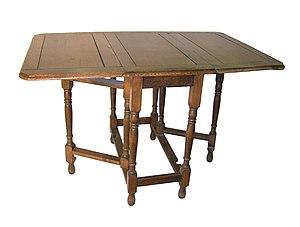
La table gateleg ou table gate-leg est un type de meuble conçu pour la première fois en Angleterre au XVIᵉ siècle. Il s'agit d'une table à abattant, composé d'un plateau fixe et d'un ou deux abattants articulées qui, lorsqu'ils ne sont pas utilisées, se rabattent sous le plateau pour y être suspendues verticalement afin de libérer de la place.